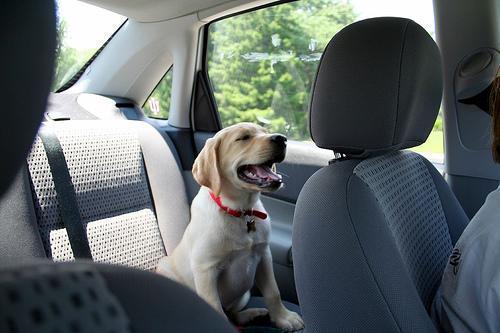
Labrador_retriever